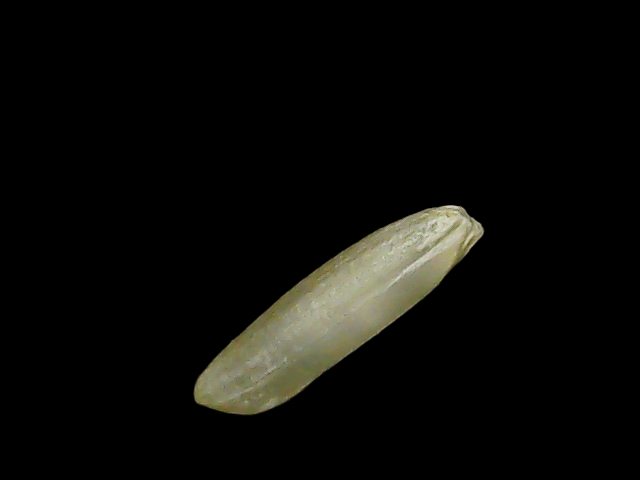
Rice variety: Binadhan19